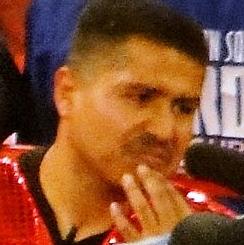
Age: 35